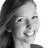
Emotion: happy